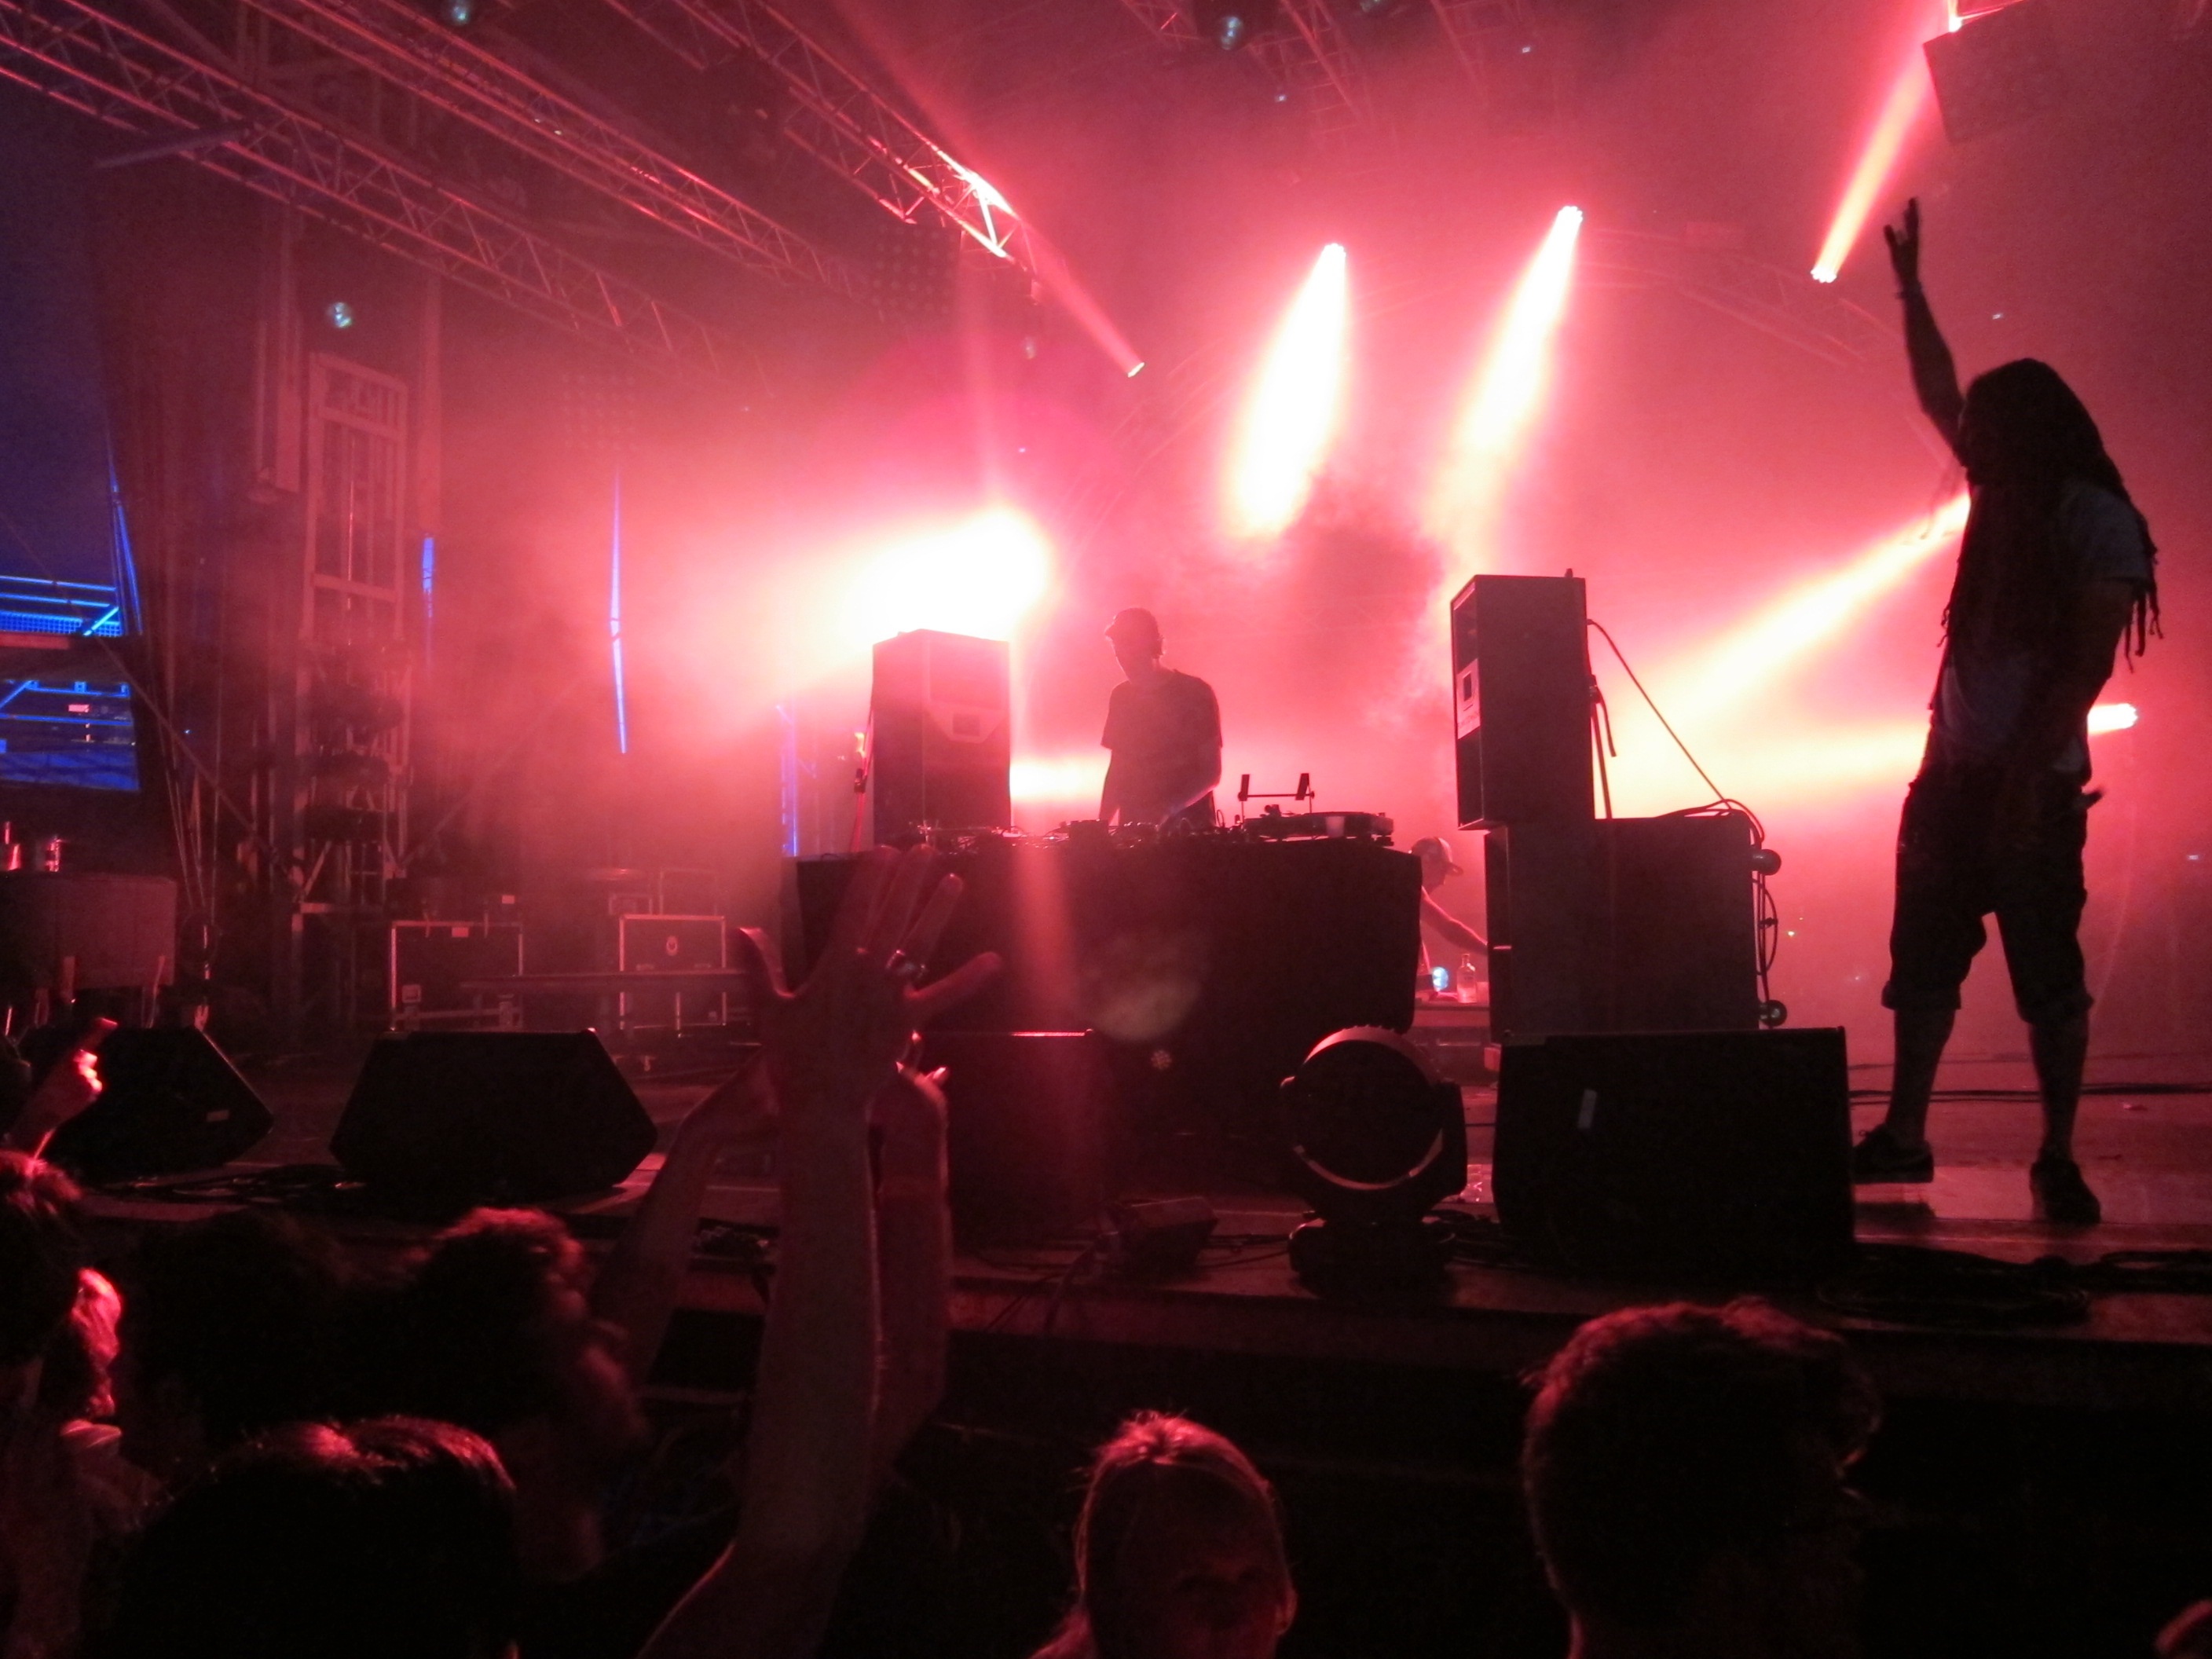
music, light, crowd, concert, audience, red, musician, dj, performance art, stage, performance, party, sound, event, entertainment, performing arts, rock concert, musical theatre